Fantasia in F minor (Schubert)

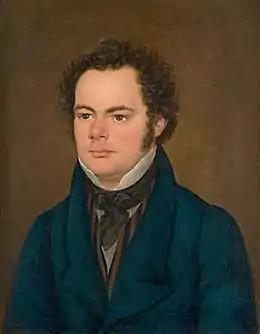
Franz Schubert in 1827 (portrait by Anton Depauly from 1828)

The Fantasia in F minor by Franz Schubert, D.940 (Op. posth. 103), for piano four hands (two players at one piano), is one of Schubert's most important works for more than one pianist and one of his most important piano works altogether. He composed it in 1828, the last year of his life. A dedication to his former pupil Caroline Esterházy can only be found in the posthumous first edition, not in Schubert's autograph.